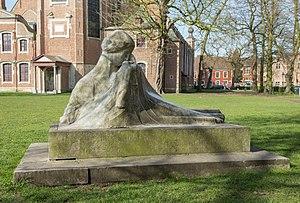
George Minne, né Georgius Joannes Leonardus Minne le 30 août 1866 à Gand et mort le 18 février 1941 à Laethem-Saint-Martin, est un sculpteur, dessinateur et graveur symboliste belge.